Diz Disley

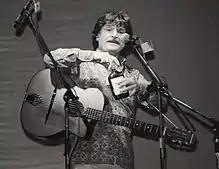
Disley at the 1981 Essex Festival in his "folk entertainer" persona: "Just one drink to steady myself..."

In 1978 Grappelli, Disley, and others were invited by David Grisman to contribute the score to the film "King of the Gypsies". Grappelli and Disley had walk-on parts as gypsy musicians and were suitably attired for the occasion, but the soundtrack to the movie was never released.